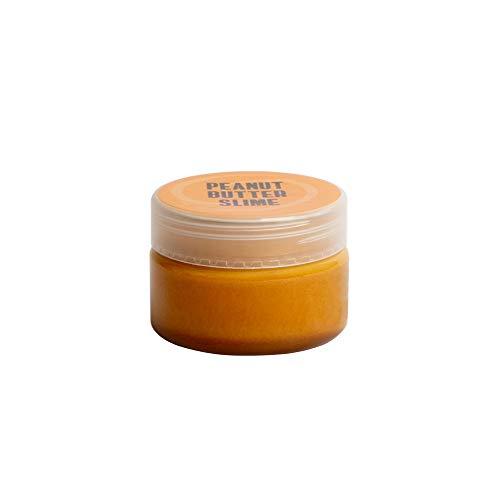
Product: Craft City Karina Garcia Slime Kit | 4 Pack | Pre Made Slime | Ages 8+ (School Lunch)
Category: Toys & Games | Novelty & Gag Toys | Slime & Putty Toys
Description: GIFT, TRADE, COLLECT THEM ALL: Give as a birthday gift, trade them with your friends or add to your Karina Garcia slime collection Check out our other slime packs.
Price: $11.63
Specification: ProductDimensions:2.7x2.7x7.7inches|ItemWeight:7.4ounces|ShippingWeight:1.1pounds(Viewshippingratesandpolicies)|ASIN:B07XZVR6MH|Itemmodelnumber:CC01051|Manufacturerrecommendedage:3yearsandup